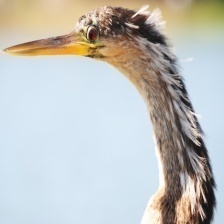
Species: ANHINGA
Scientific name: ANHINGA ANHINGA